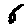
Label: 6